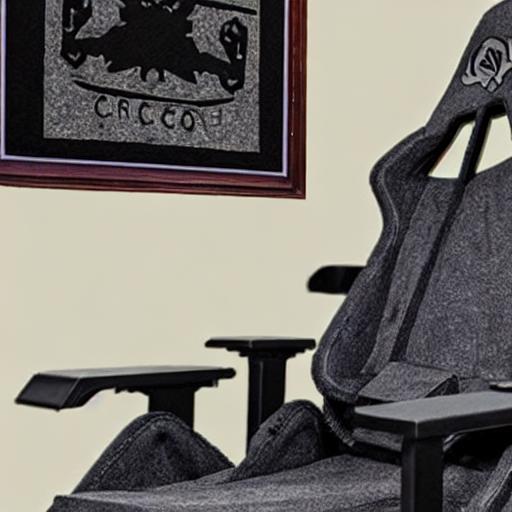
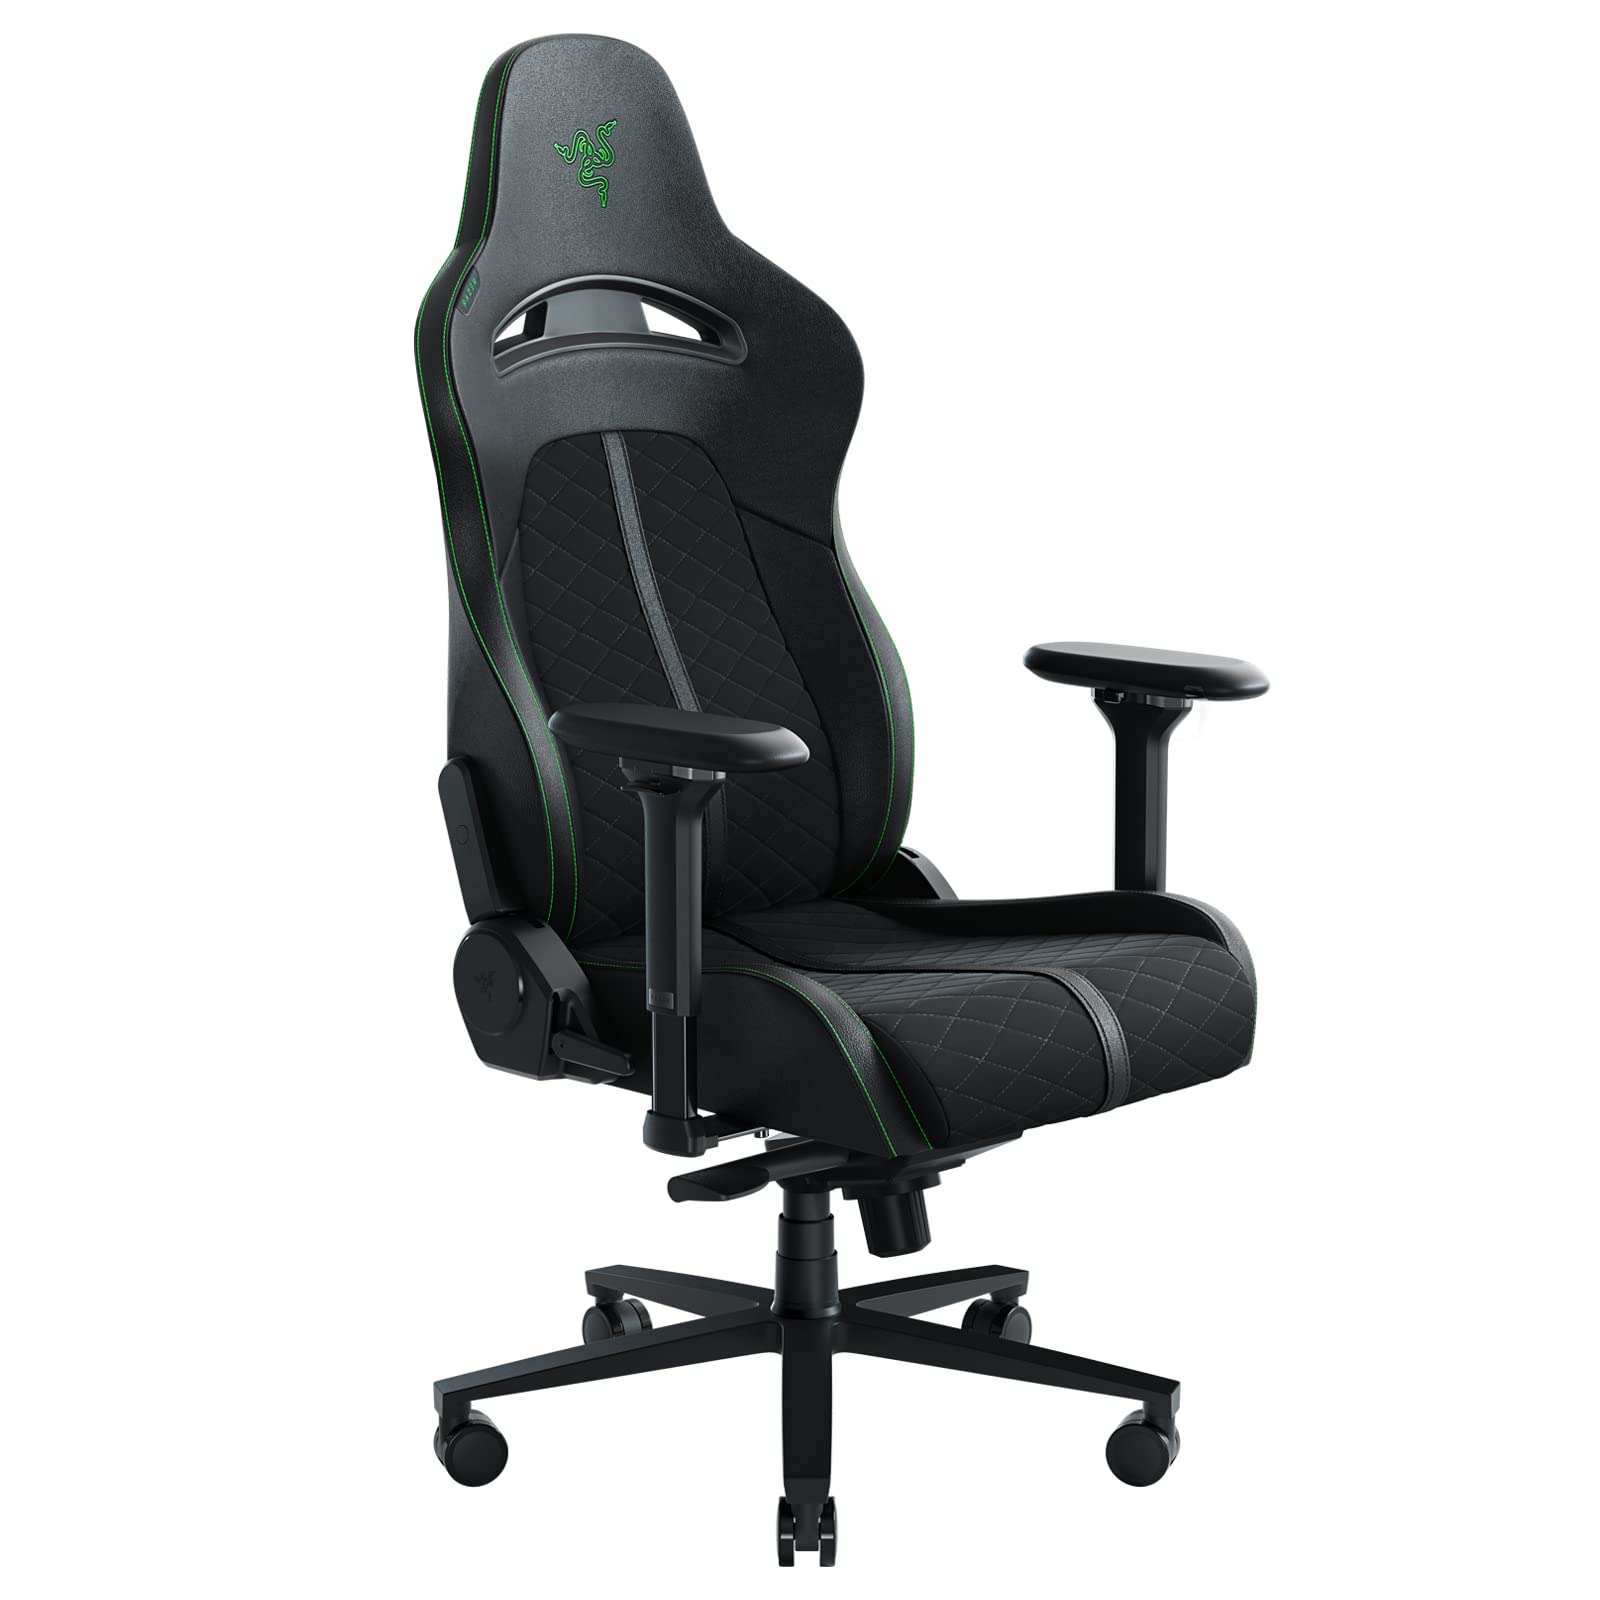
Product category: items_chair
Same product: no